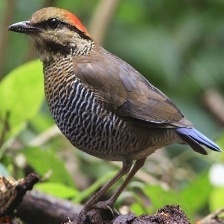
Species: EARED PITA
Scientific name: HYDRORNIS PHAYREI